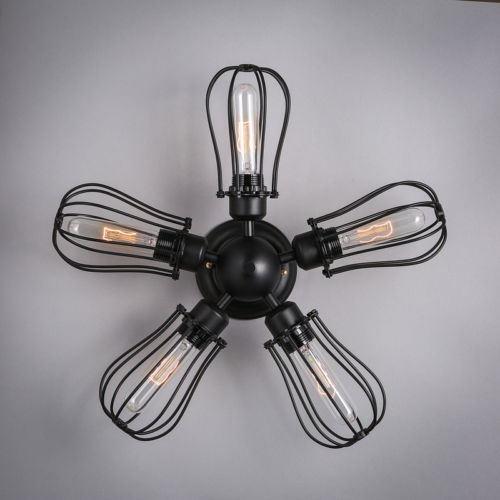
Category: lamp